Answer in natural language. Is artistic colourful white paper drawing scenario to the right of Window? Choose between the following options: no or yes
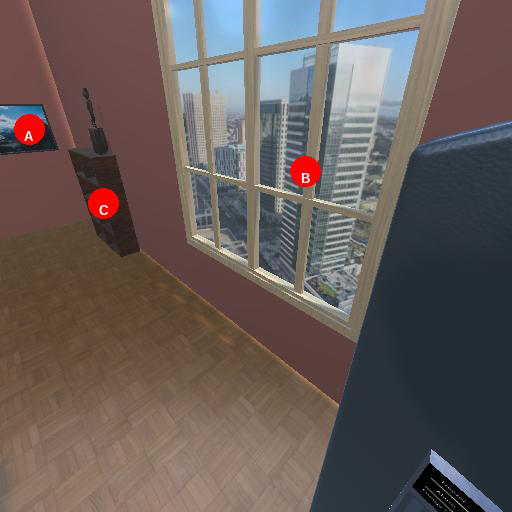
<answer>no</answer>